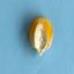
Maize quality: Good